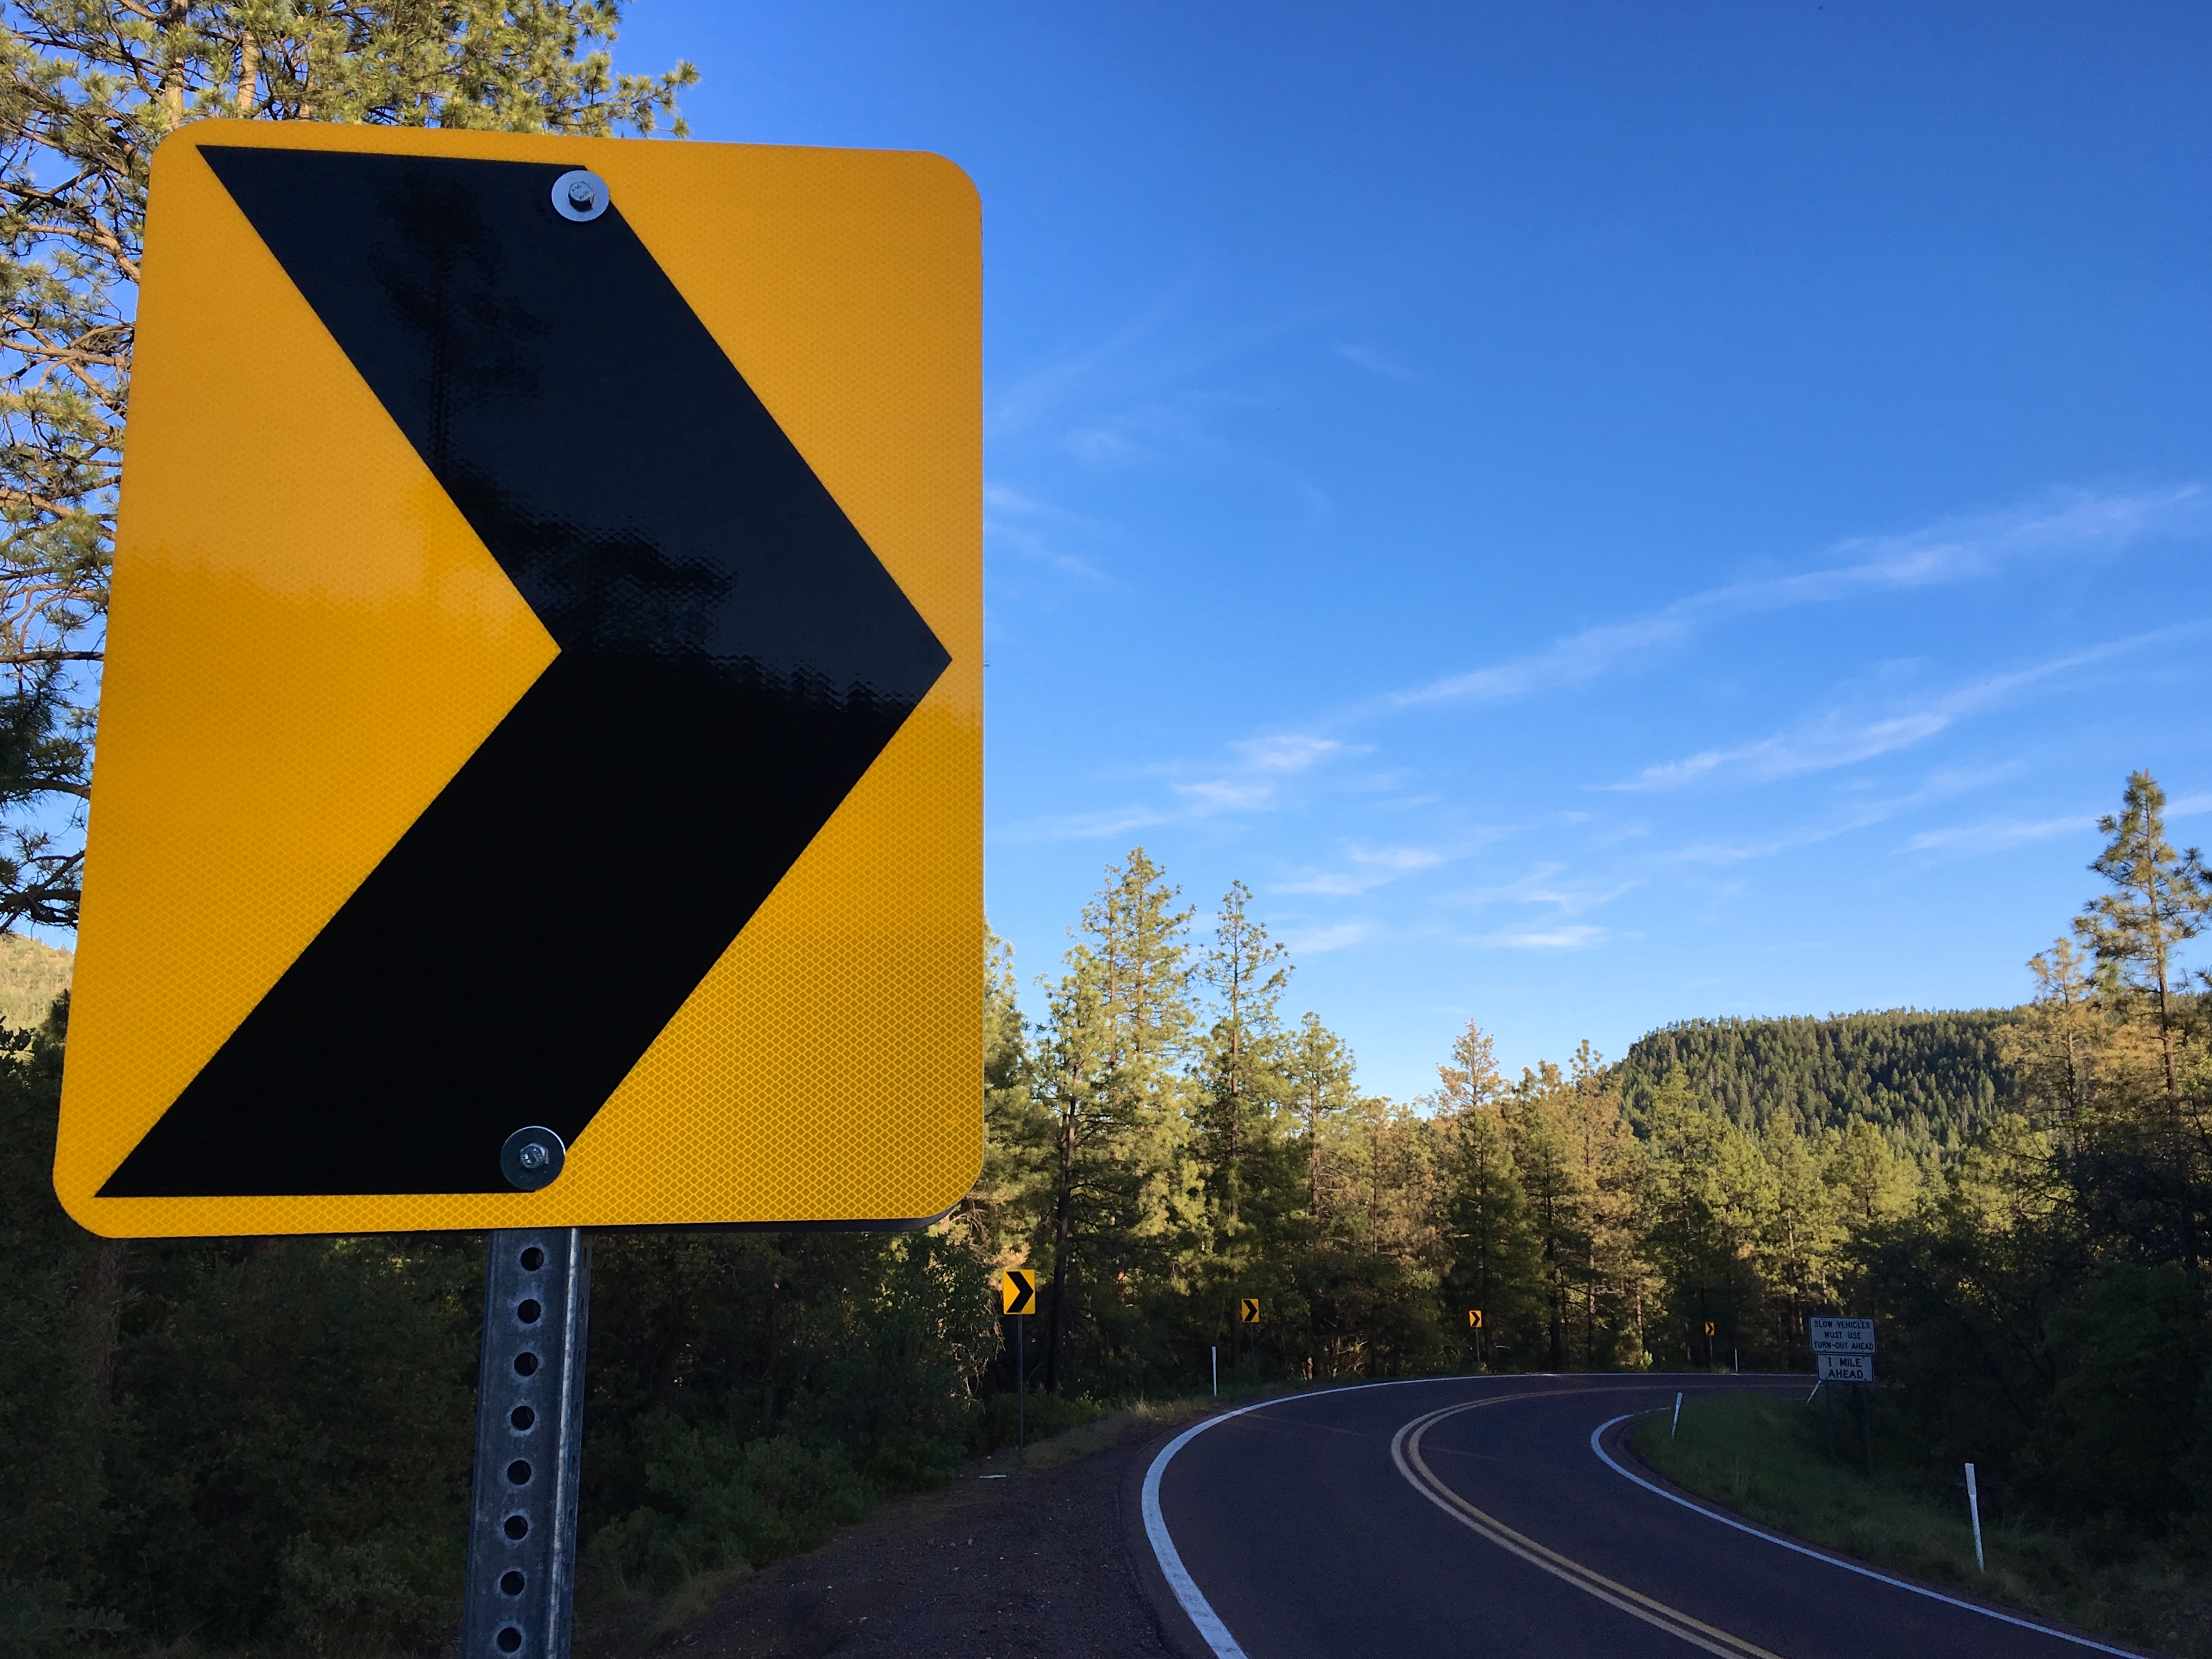
sky, road, highway, sign, signage, lane, infrastructure, shape, traffic sign